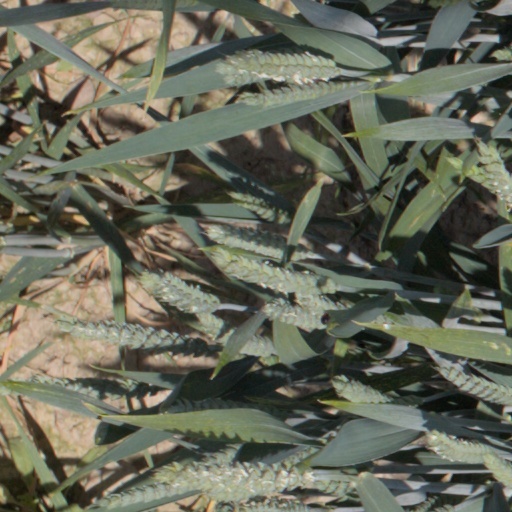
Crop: wheat